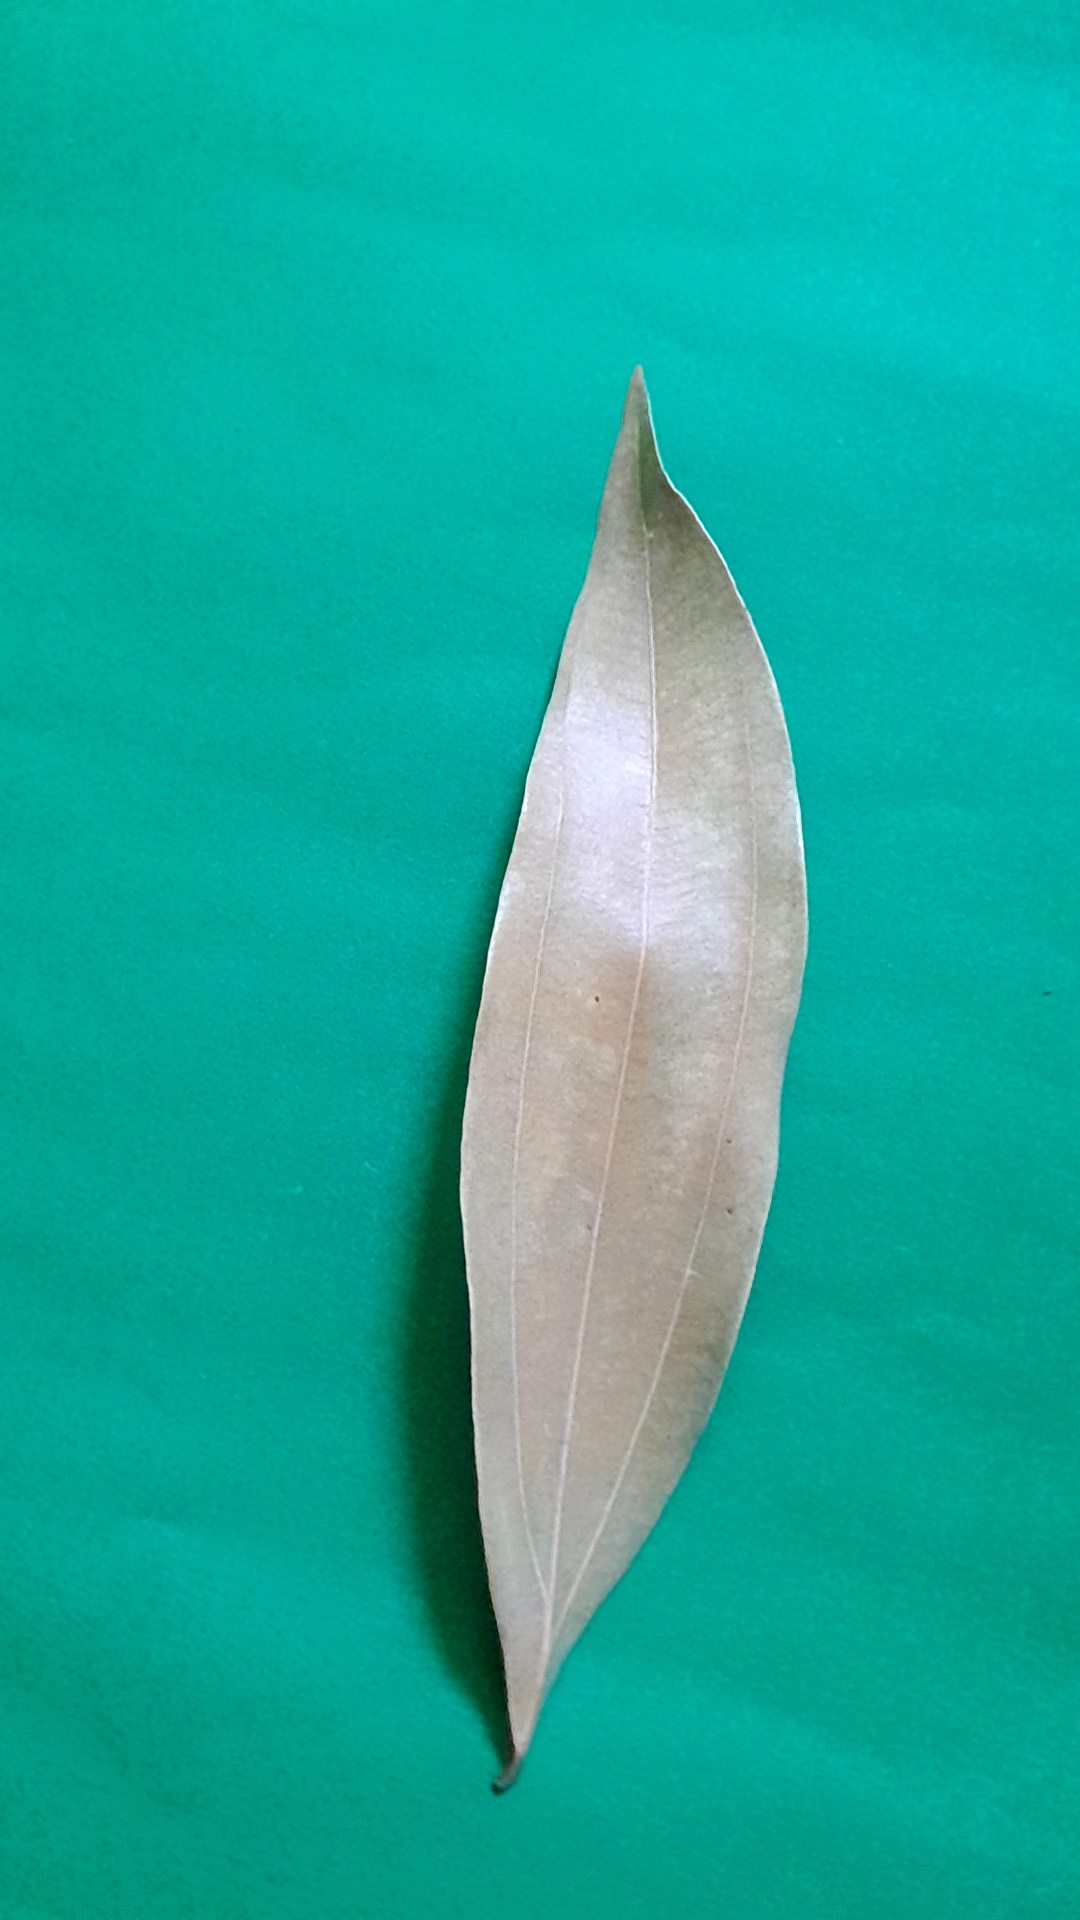
Label: Dry Leaf